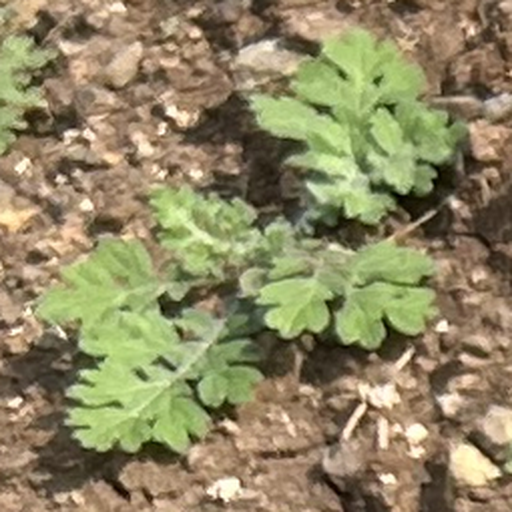
Weed species: Gajar_gavat_(Parthenium hysterophorus)